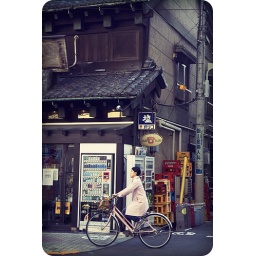
pink bicycle girl in iriya